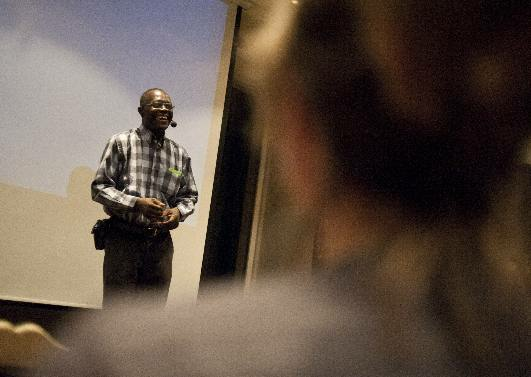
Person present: Yes